Def-Con 4

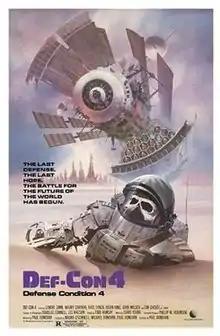
Theatrical release poster

Def-Con 4 is a 1985 Canadian post-apocalyptic film, portraying three astronauts who survive World War III aboard a space station and return to Earth to find greatly changed circumstances. The film's title refers to the Defense Readiness Condition (DEFCON), the United States military's nuclear alert system, though the title erroneously refers to DEFCON 4 as a high state of readiness. DEFCON 4 is in fact the second-lowest state of readiness.